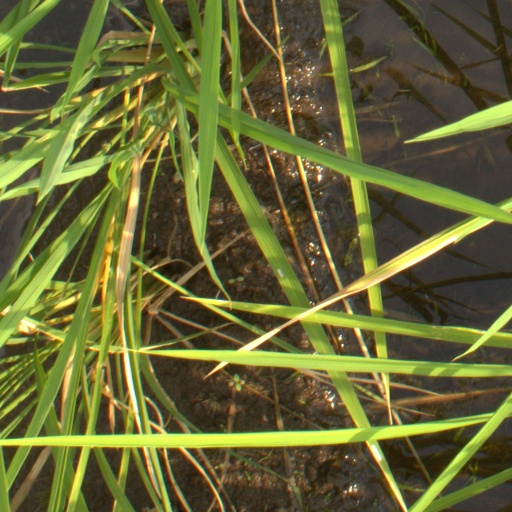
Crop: rice